Conservation of South Asian household shrines

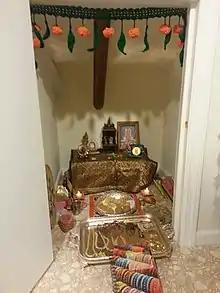
Hindu household shrine

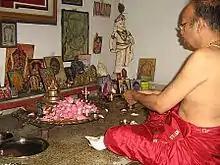
A modern Srividya adept performs Tantric puja at his home shrine. Kerala, India, 2006.

In all three of these religions, daily ritual devotion is a central aspect. Shrines facilitate this practice by offering a sacred space within the home, serving as a focal point for meditation and offerings to the gods and enlightened ones. Daily rituals at household shrines can take many forms, but often feature some of the following practices: meditation and/or prayer, ritual bathing of sculptures in water, anointing with oils, lighting of candles or burning of incense, and offering of flowers and/or food. Devotional practices vary not only from religion to religion, but also from person to person. The above list contains common actions, but the form of daily ritual is set by the individual.